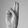
ASL letter: U